Qasr El Eyni Street

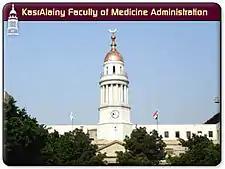
Cairo University Hospital—Qasr El Einy Hospital, with its famous clocktower on Qasr El Einy Street.

The Qasr El Einy Medical School is part of the Cairo University School of Medicine, and is located in Garden City district in downtown Cairo. Qasr El Eyni Medical School is one of the largest, oldest, and most prestigious medical schools in Africa and the Middle East. Along with the Cairo University Hospitals, it is considered the largest medical institution in the Middle East, and probably one of the largest in the world. Established in 1827, it was named after El Einy Pasha, whose palace was originally the school's main building. It accepts about 1600 students annually out of the thousands of applicants who apply. The students are chosen by a computer program based on the score they have achieved in high school. It provides a six-year combined premedical-medical programme leading to a MBBCh which is usually followed by a one-year internship at the university hospital.